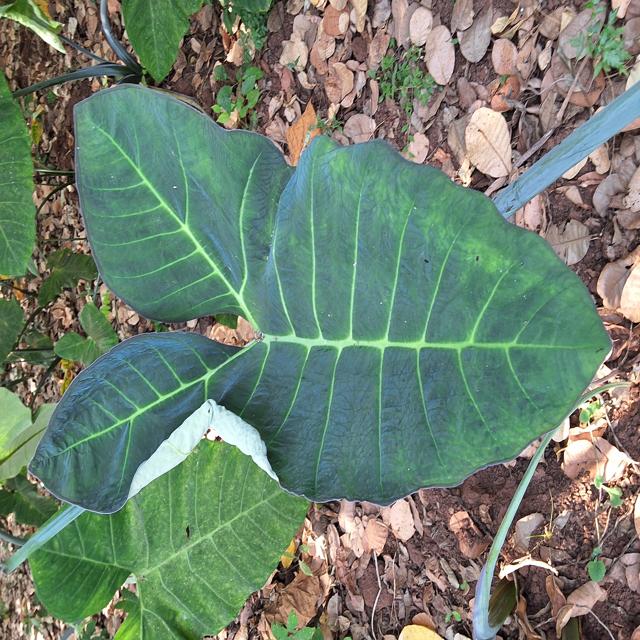
Label: Healthy